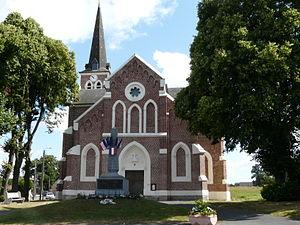
L'église de Niergnies (Nord, France) et le monument aux morts
Le Cambrésis est l'un des anciens pays et provinces de France et l'une des régions naturelles de France, rattachée administrativement au département du Nord. La ville-centre du Cambrésis est Cambrai.
Niergnies est une commune française située dans le département du Nord, en région Hauts-de-France.